William Montagu, 1st Earl of Salisbury

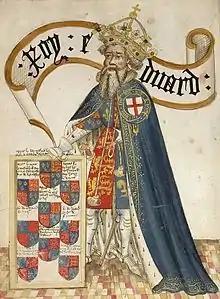
Edward III founded the Order of the Garter in 1348, and included Salisbury's son among the founding members.

In the years to come, Montagu acted as Edward's closest companion. In April 1331, the two went on a secret expedition to France, disguised as merchants so they would not be recognised. In September of the same year, Montagu held a tournament at Cheapside, where he and the king were costumed as Tartars. From 1333 onwards, Montagu was deeply engaged in the Scottish Wars, and distinguished himself at the Siege of Berwick and the Battle of Halidon Hill. It was after this event that his lordship over the Isle of Man was recognised, a right he held from his grandfather. The lordship was at the moment of a purely theoretical nature, however, since the island was still under Scottish control.